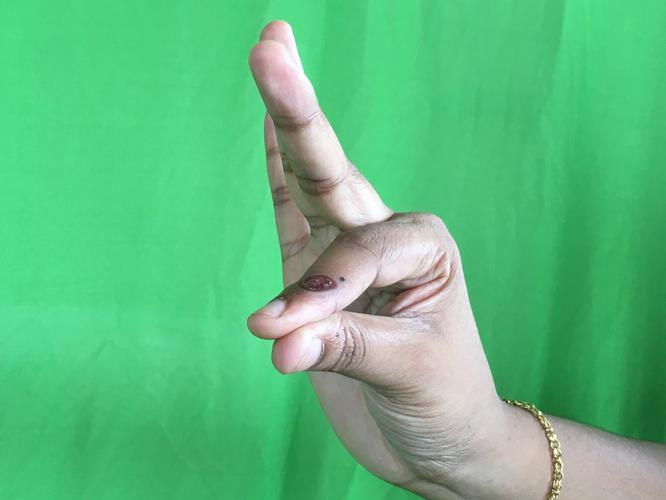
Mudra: Hamsasyam
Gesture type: single_hand